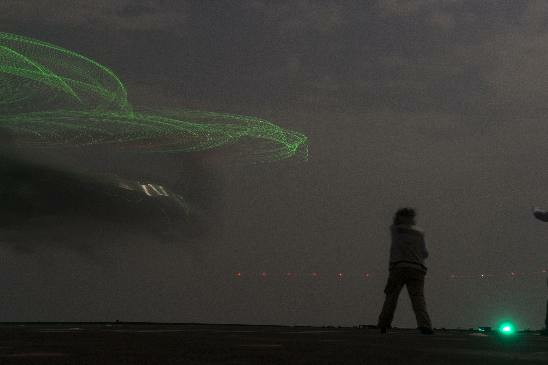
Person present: Yes